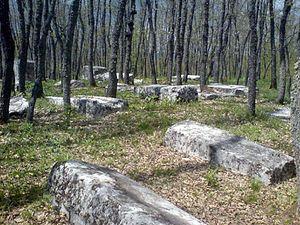
Les cimetières de tombes médiévales stećci forment un site transfrontalier du patrimoine mondial, réparti sur 4 pays européens : Bosnie-Herzégovine, Croatie, Monténégro et Serbie.
La nécropole de Borak se trouve en Bosnie-Herzégovine, sur le territoire du village de Burati et dans la municipalité de Rogatica. Elle abrite 212 stećci, un type particulier de tombes médiévales. Elle est inscrite sur la liste des monuments nationaux de Bosnie-Herzégovine et fait partie des 22 sites avec des stećci proposés par le pays pour une inscription au patrimoine mondial de l'UNESCO.